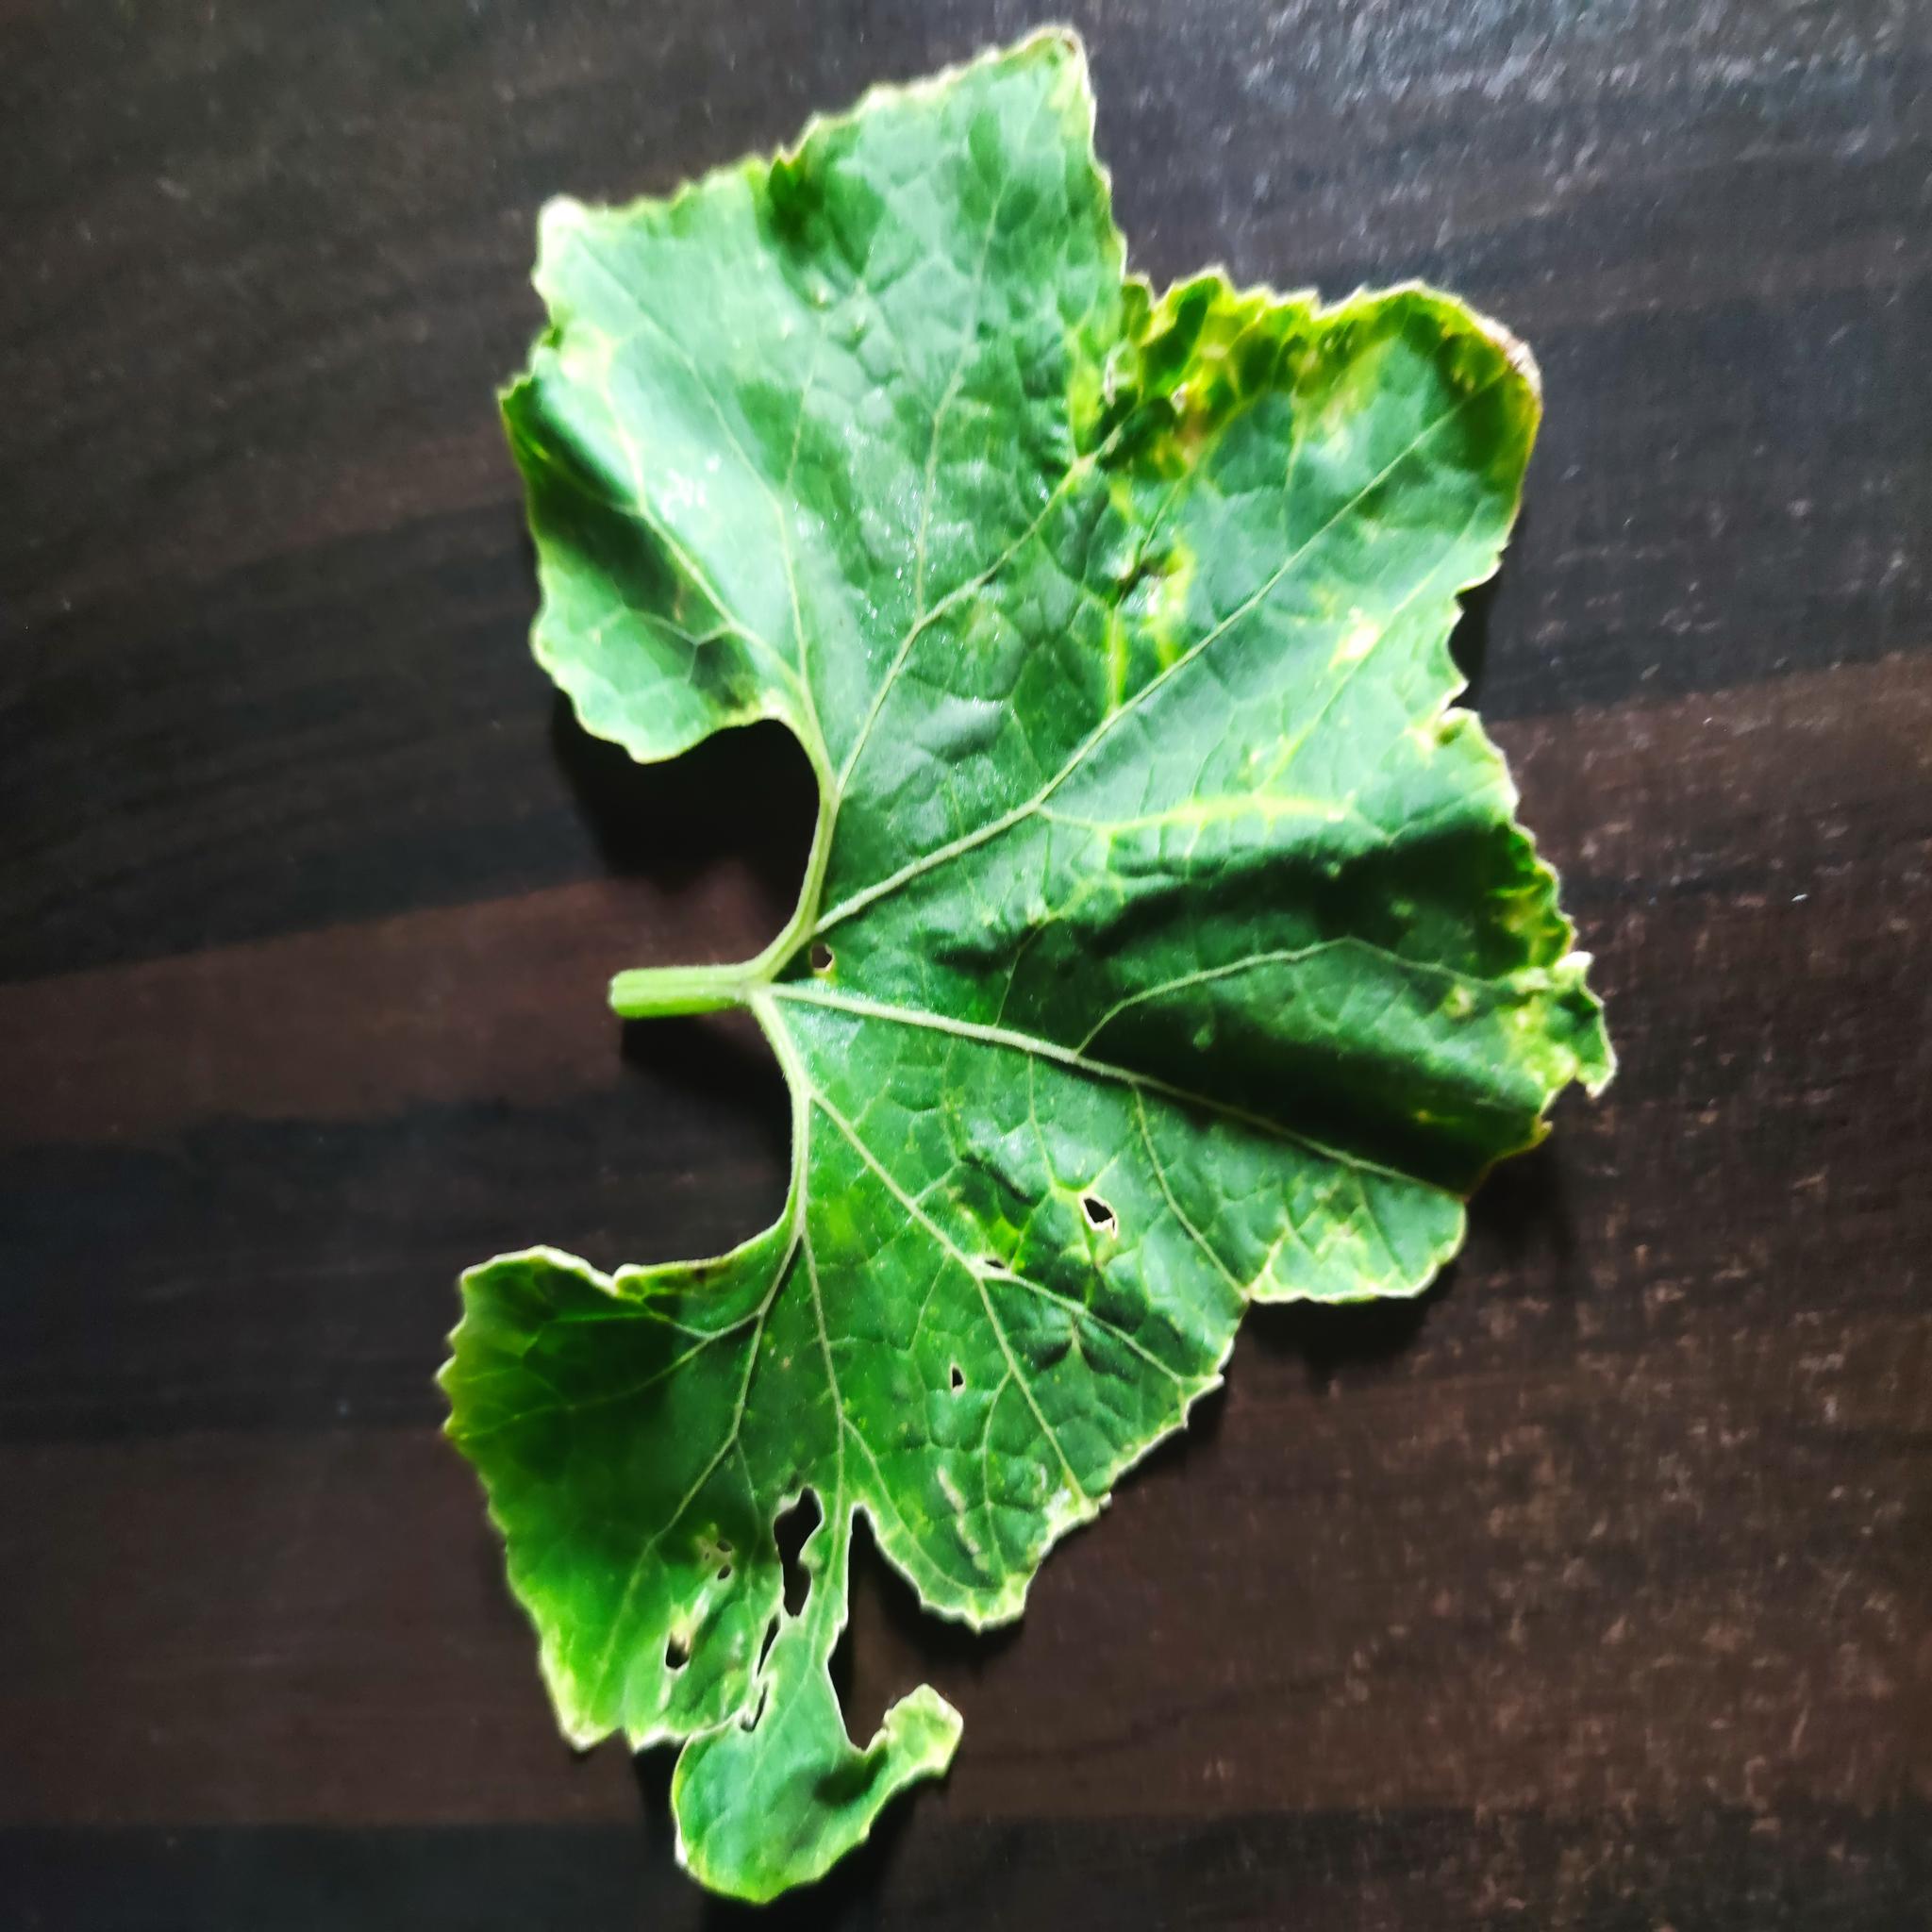
Label: Downy mildew